Lasakau sea warriors

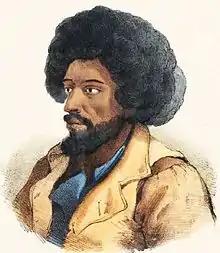
Ratu Loaloadravu Tubuanakoro, portrait 1827 aboard French Brig "Astrolabe".

The surname 'Kamikamica' or 'sweet' that survives in the Nacokula household today is an allusion to the personable, genial and gracious character of Ratu Loaloadravu Tubuanakoro alias Kolivisawaqa I. He was slain by Bauan rebels in antipathy to his father Ratu Tanoa Visawaqa's rule as Vunivalu. Tubuanakoro's son was also named ' Kolivisawaqa II to immortalize the fallen chief. According to another source Kolivisawaqa as chief of Lasakau was killed by his brother Tutekovuya because of Koli's loyalty to the deposed Vunivalu Ratu Tanoa. Osbourne mentions Koli as “Rev Lorimer Fison knew a Lasakauan, whose admiring countrymen, to give him his due, called him, Kolivisawaqa. Warrior and club went on to fame together”. Another of Ratu Tubuanakoro's son was Ratu Vuniani Vukinamualevu (1819-1888) who was also Roko Tui Ba in the 1880s. Owing to his chiefly lineage and nursing the plotted murder of his father, Ratu Vuki was often at odds with Ratu Cakobau and the colonial administration.